Afsar (2018 film)

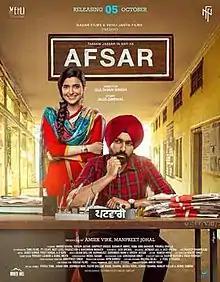
Theatrical release poster

"Afsar (") is a 2018 Indian Punjabi film directed by Gulshan Singh, starring Tarsem Jassar, Nimrat Khaira, Gurpreet Ghuggi and Karamjit Anmol. The film is based on the concept that "Kanungo" is a higher post than "Patwari", but higher respect is given to the "Patwari" rather than "Kanungo". The film is produced by Amiek Virk & Manpreet Johal. it is the debut film for director "Gulshan Singh" and the debut in a lead role for Nimrat Khaira.